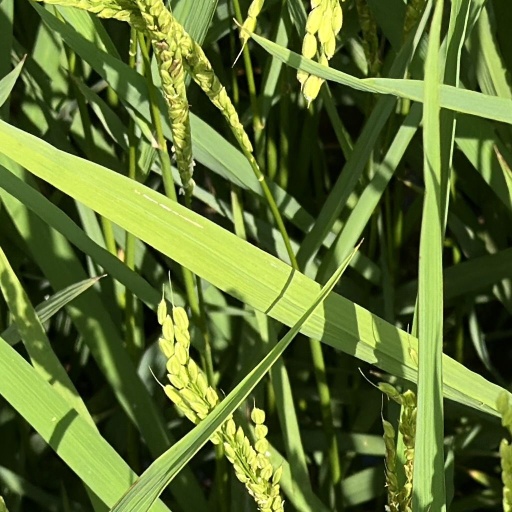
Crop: rice